Kayman's Gate

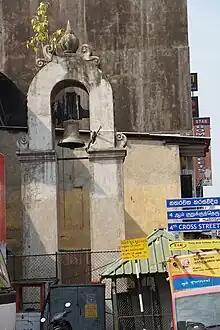
Kayman's Gate, at the intersection of Main and 4th Cross Streets, Colombo, Sri Lanka

Kayman's Gate ("Kaiman Dorakada") was an entrance to the former Colombo Fort located at the foot of the Wolvendaal Hill in the Pettah district of Colombo, Sri Lanka. A historic free-standing bell tower still stands at the site, now at the intersection of Main and 4th Cross Streets.